History of Macau

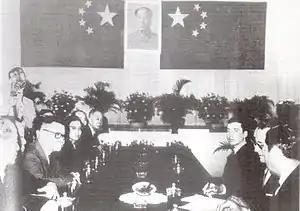
The Portuguese governor of Macau signing a statement of apology under a portrait of Mao Zedong.

In 1685, the privileged position of the Portuguese in trade with China ended, following a decision by the Kangxi Emperor of China to allow trade with all foreign countries. Over the next century, Britain, the Dutch Republic, France, Denmark, Sweden, the United States and Russia moved in, establishing factories and offices in Guangzhou and Macau. British trading dominance in the 1790s was unsuccessfully challenged by a combined French and Spanish naval squadron at the Macau Incident of 27 January 1799.